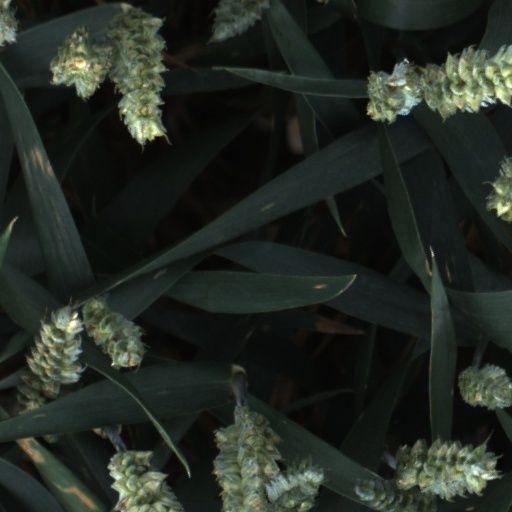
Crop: wheat